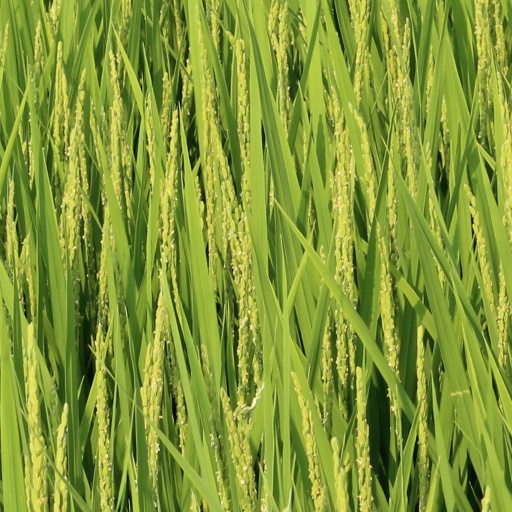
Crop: rice